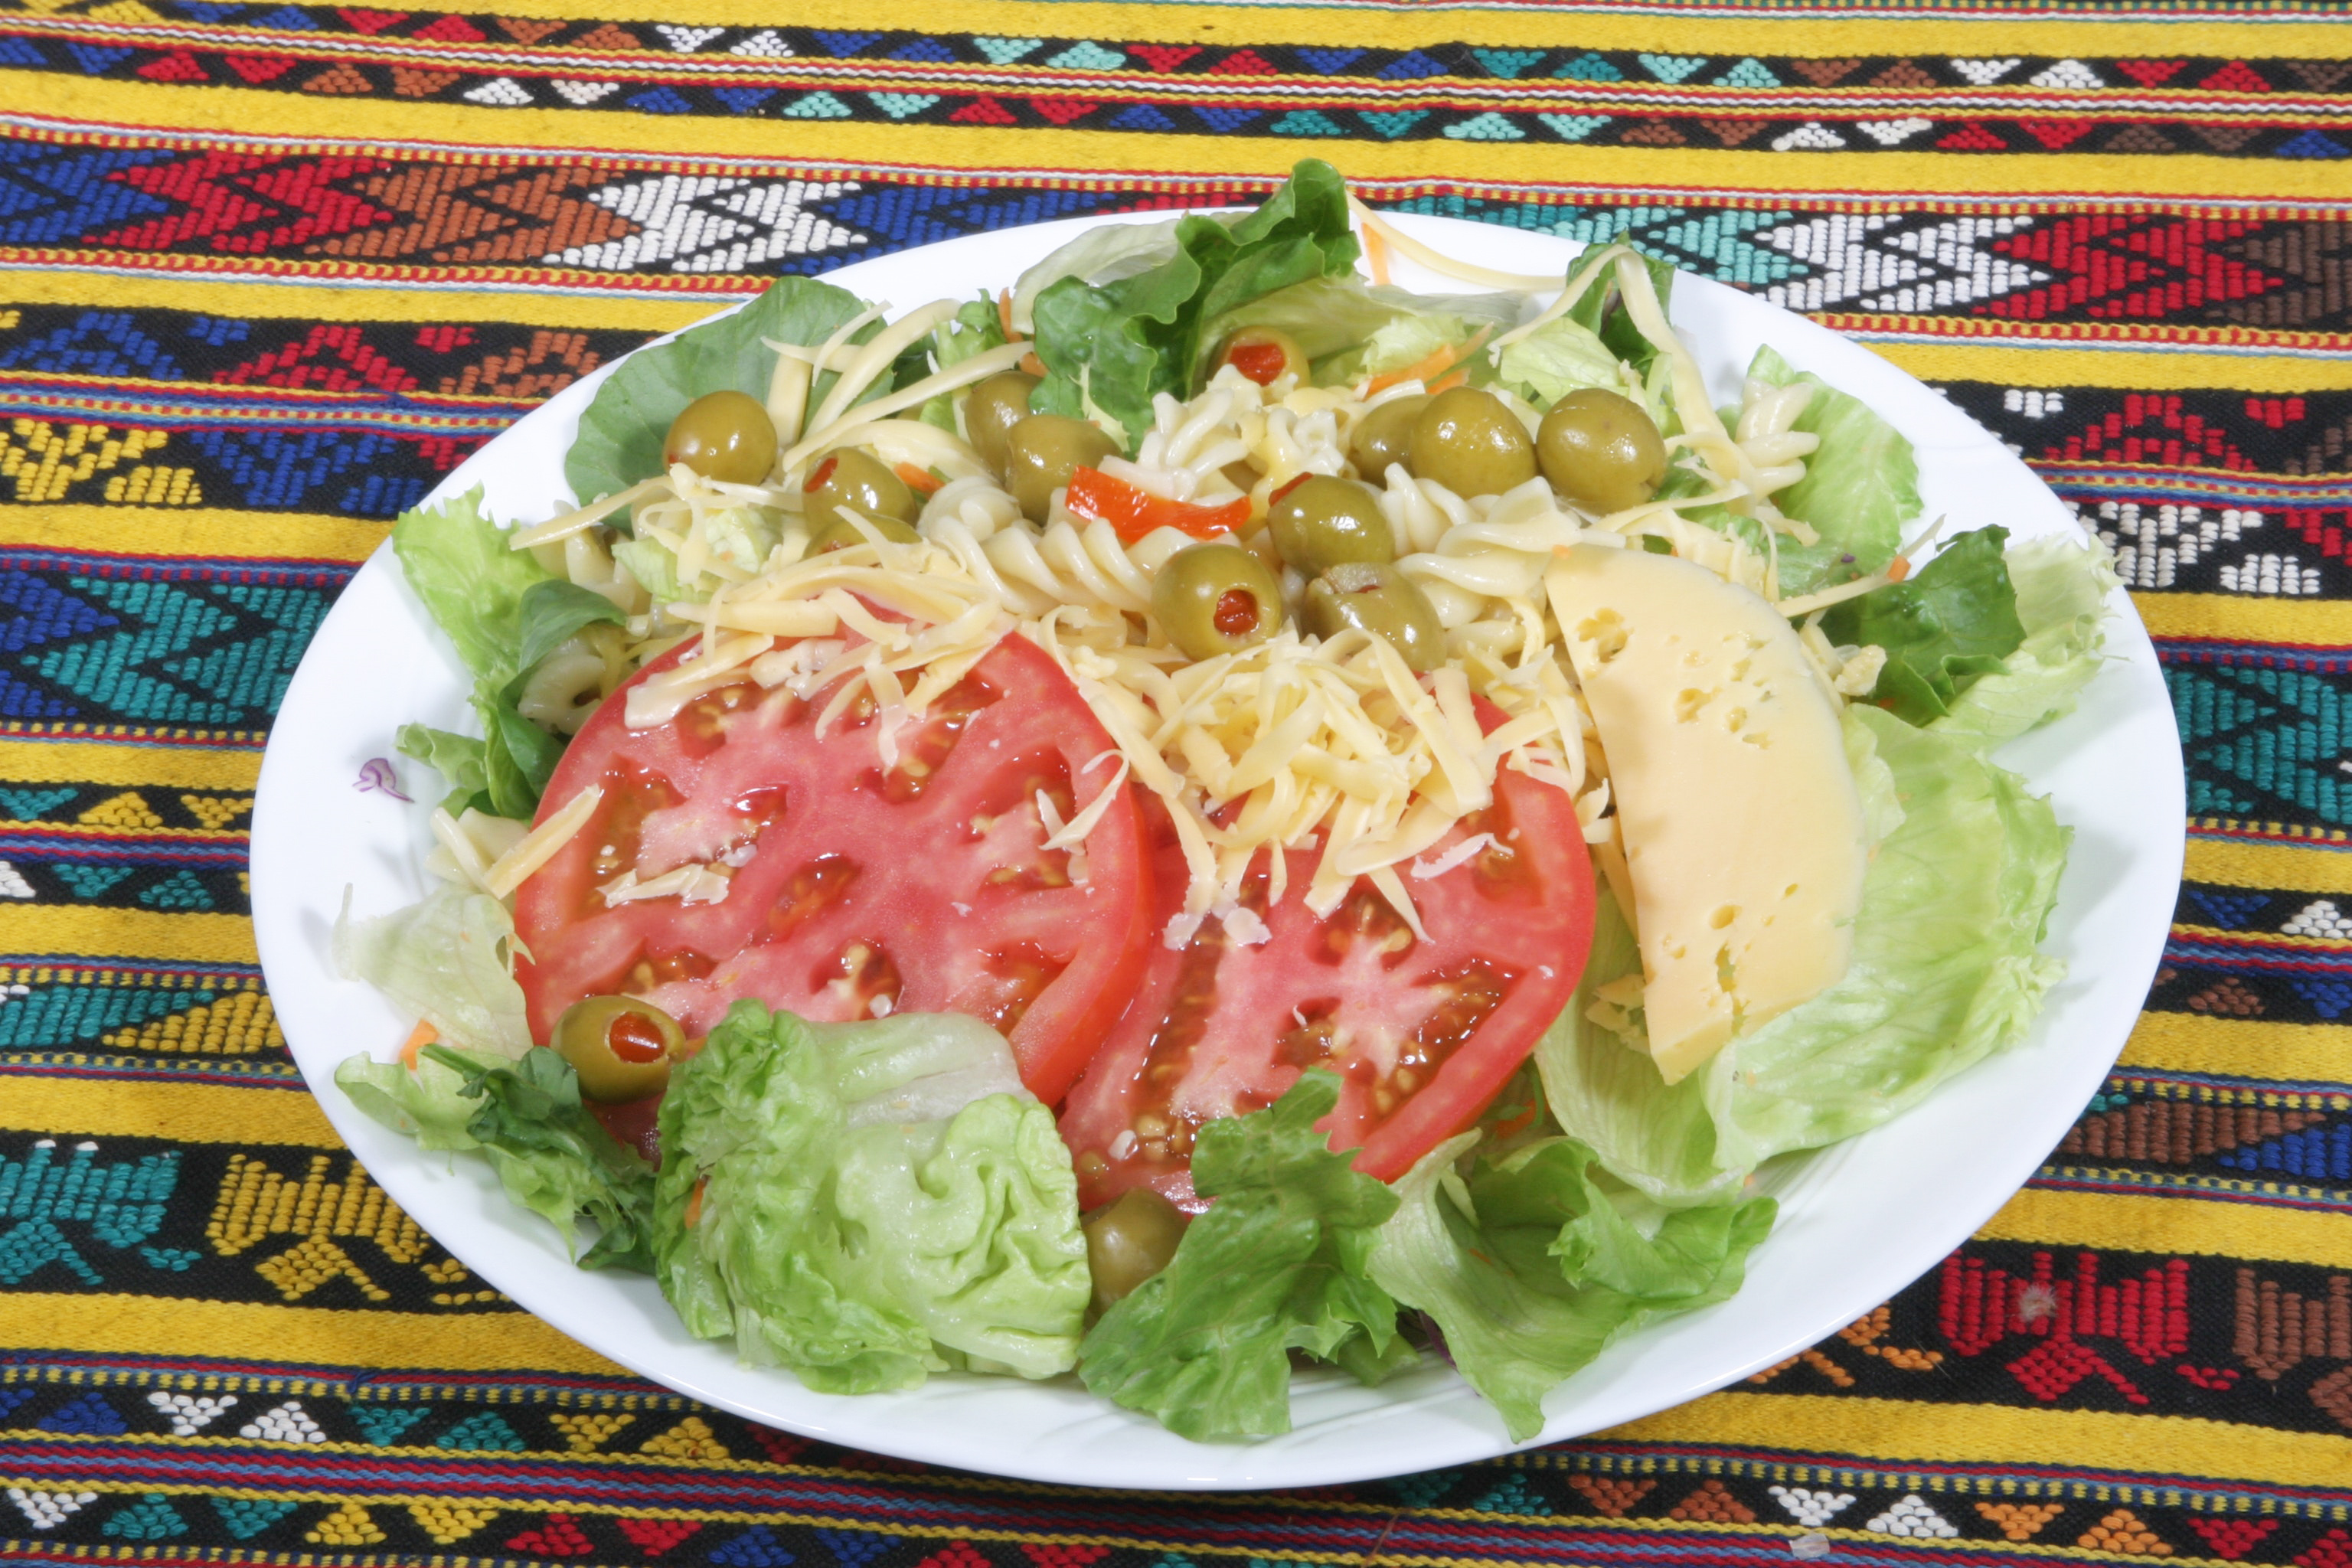
salad, tomato, dish, vegetable, food, vegetarian food, leaf vegetable, caesar salad, cuisine, tuna salad, garnish, side dish, recipe, lettuce, greek salad